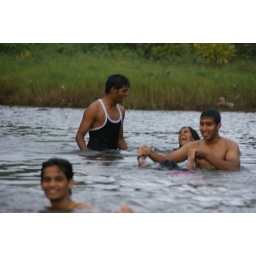
"floating around" in the fresh water lake at Arambol